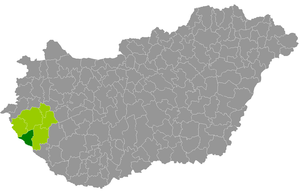
Le district de Letenye est un des 10 districts du comitat de Zala en Hongrie. Il compte 16 413 habitants et rassemble 27 localités : 26 communes et une seule villes, Letenye, son chef-lieu.